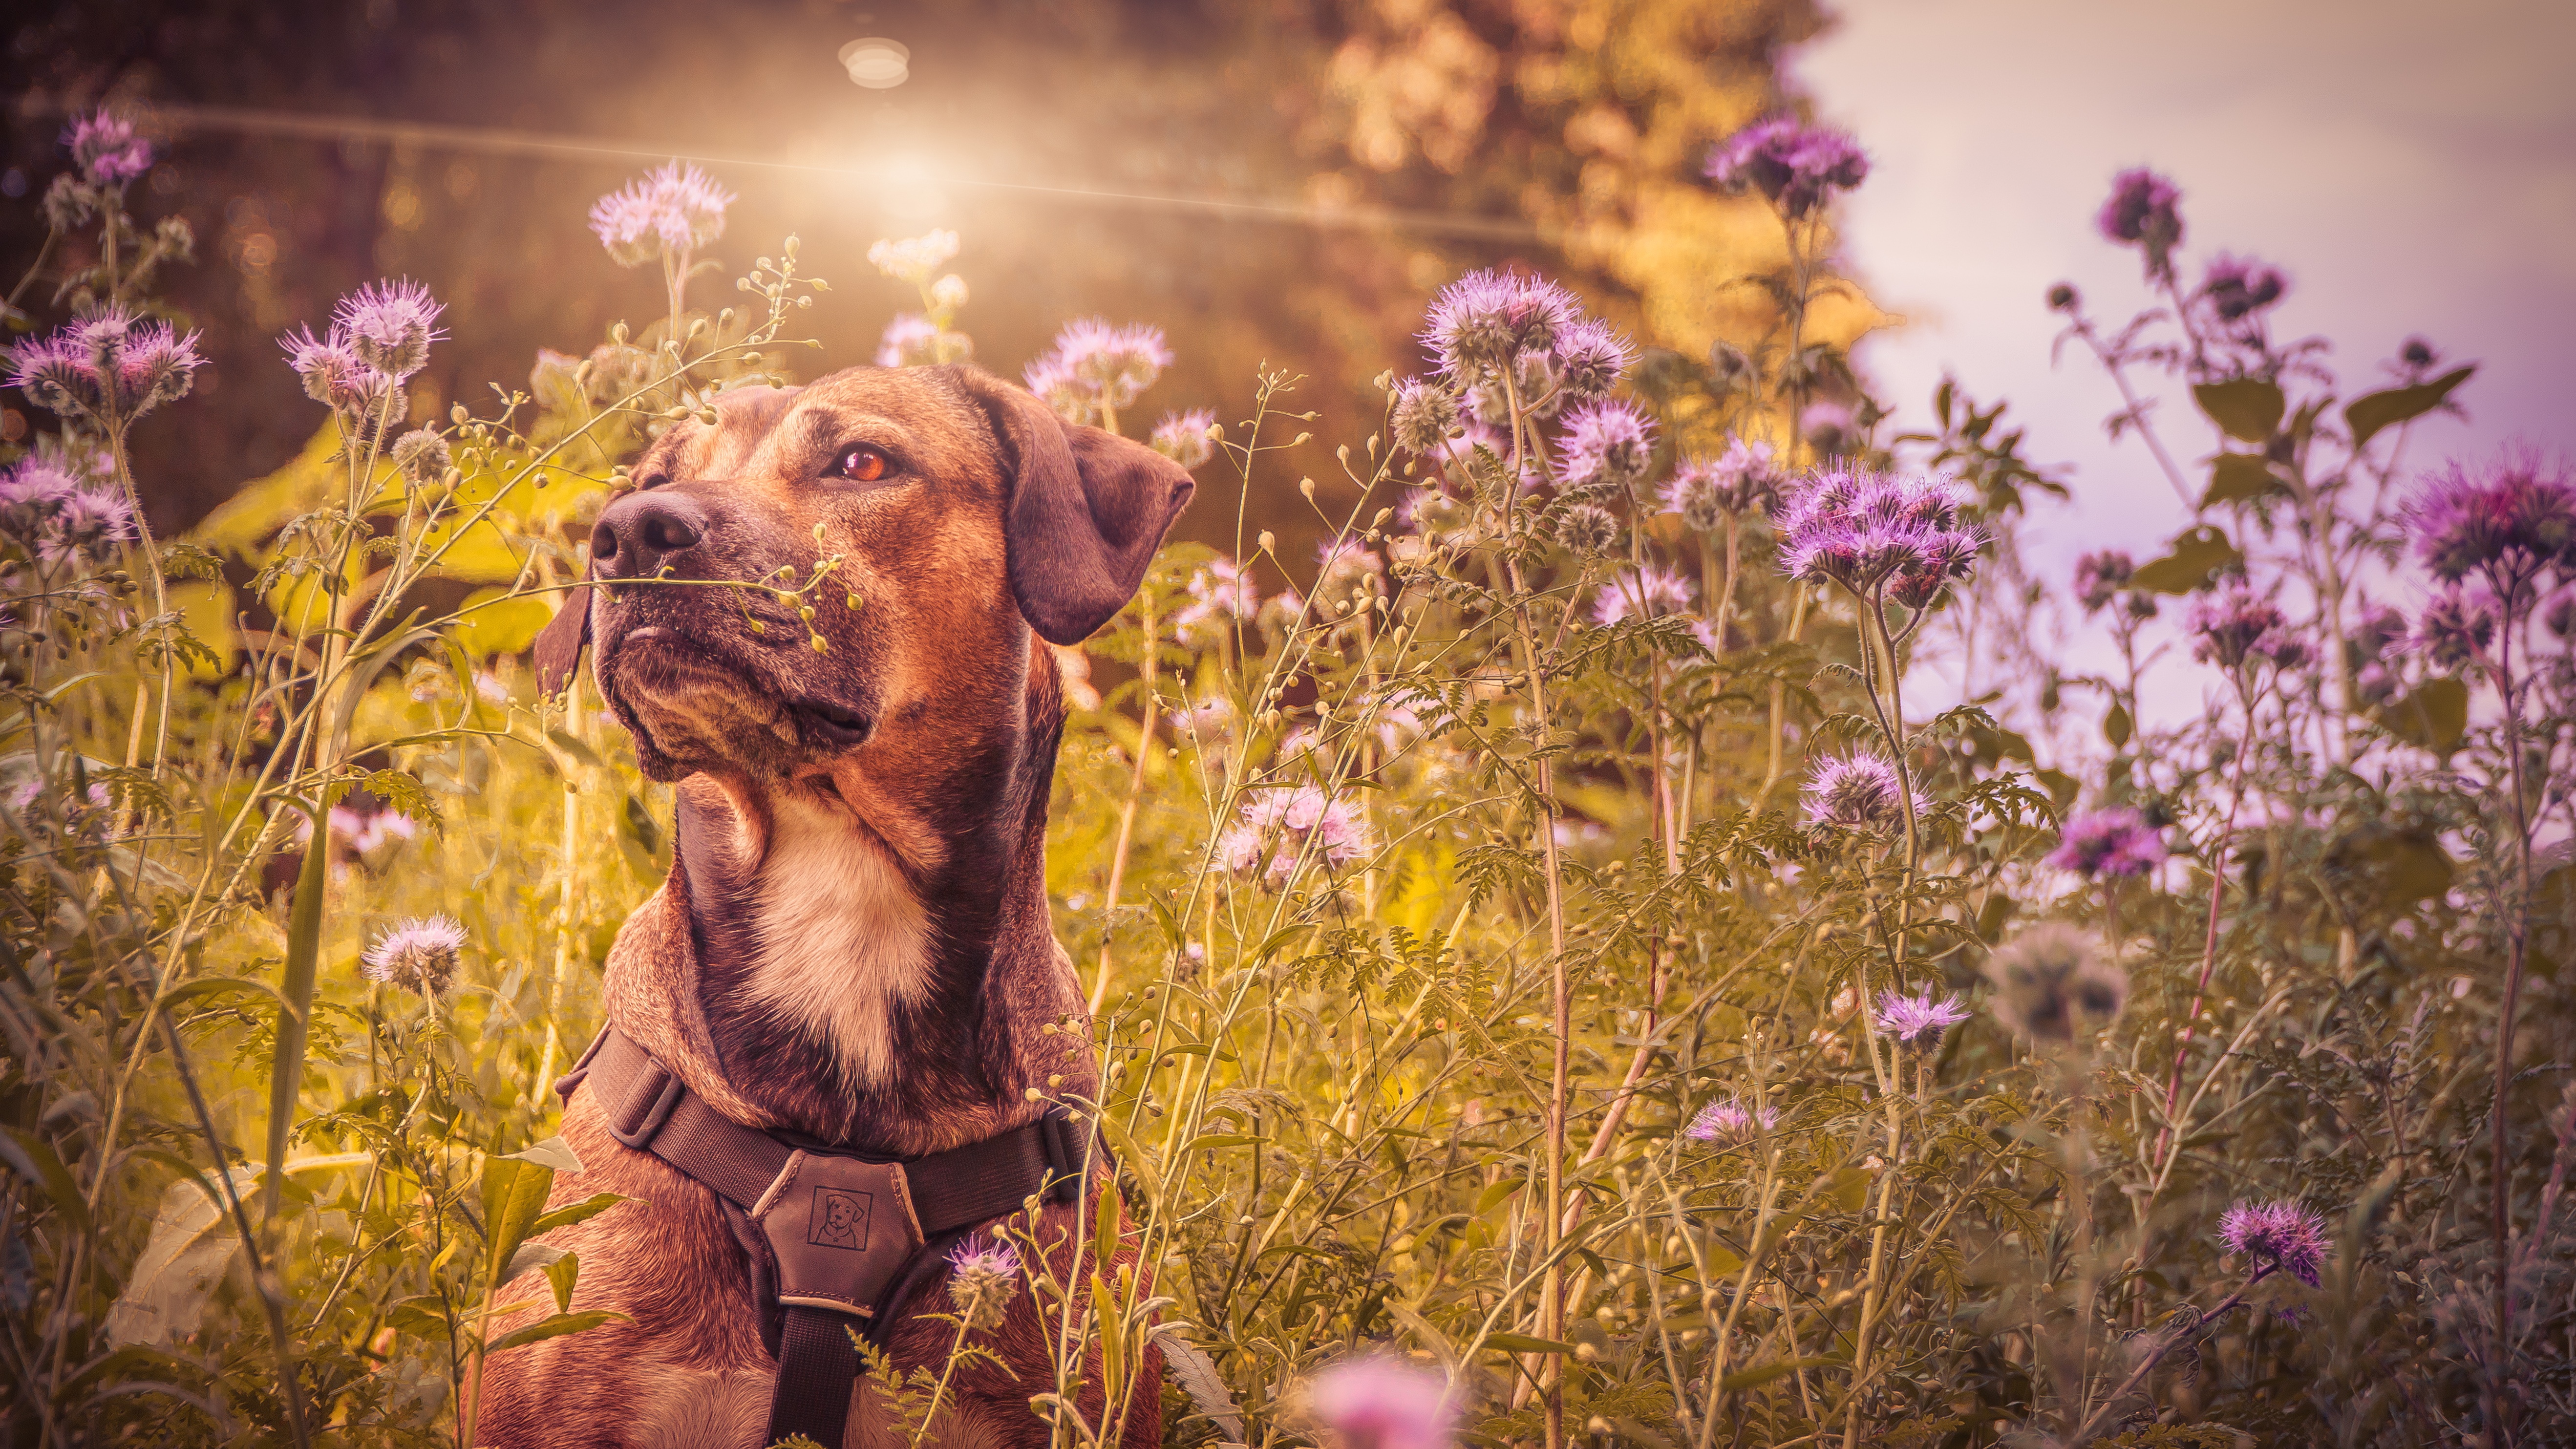
plant, flower, dog, animal, cute, pet, portrait, autumn, flora, season, hybrid, creature, medium, wildlife photography, animal portrait, hundeportrait, ridgeback